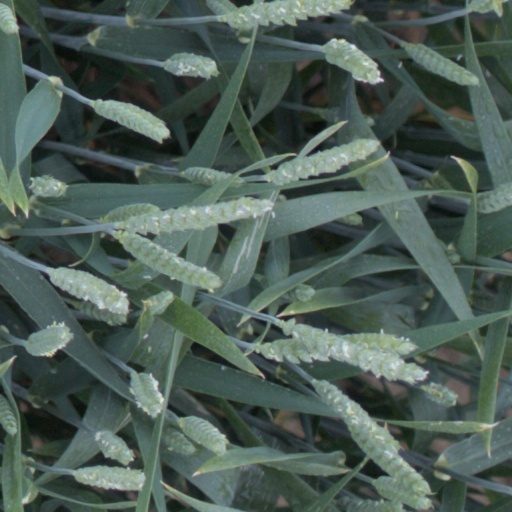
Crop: wheat